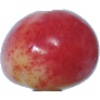
Label: cherry_rainier